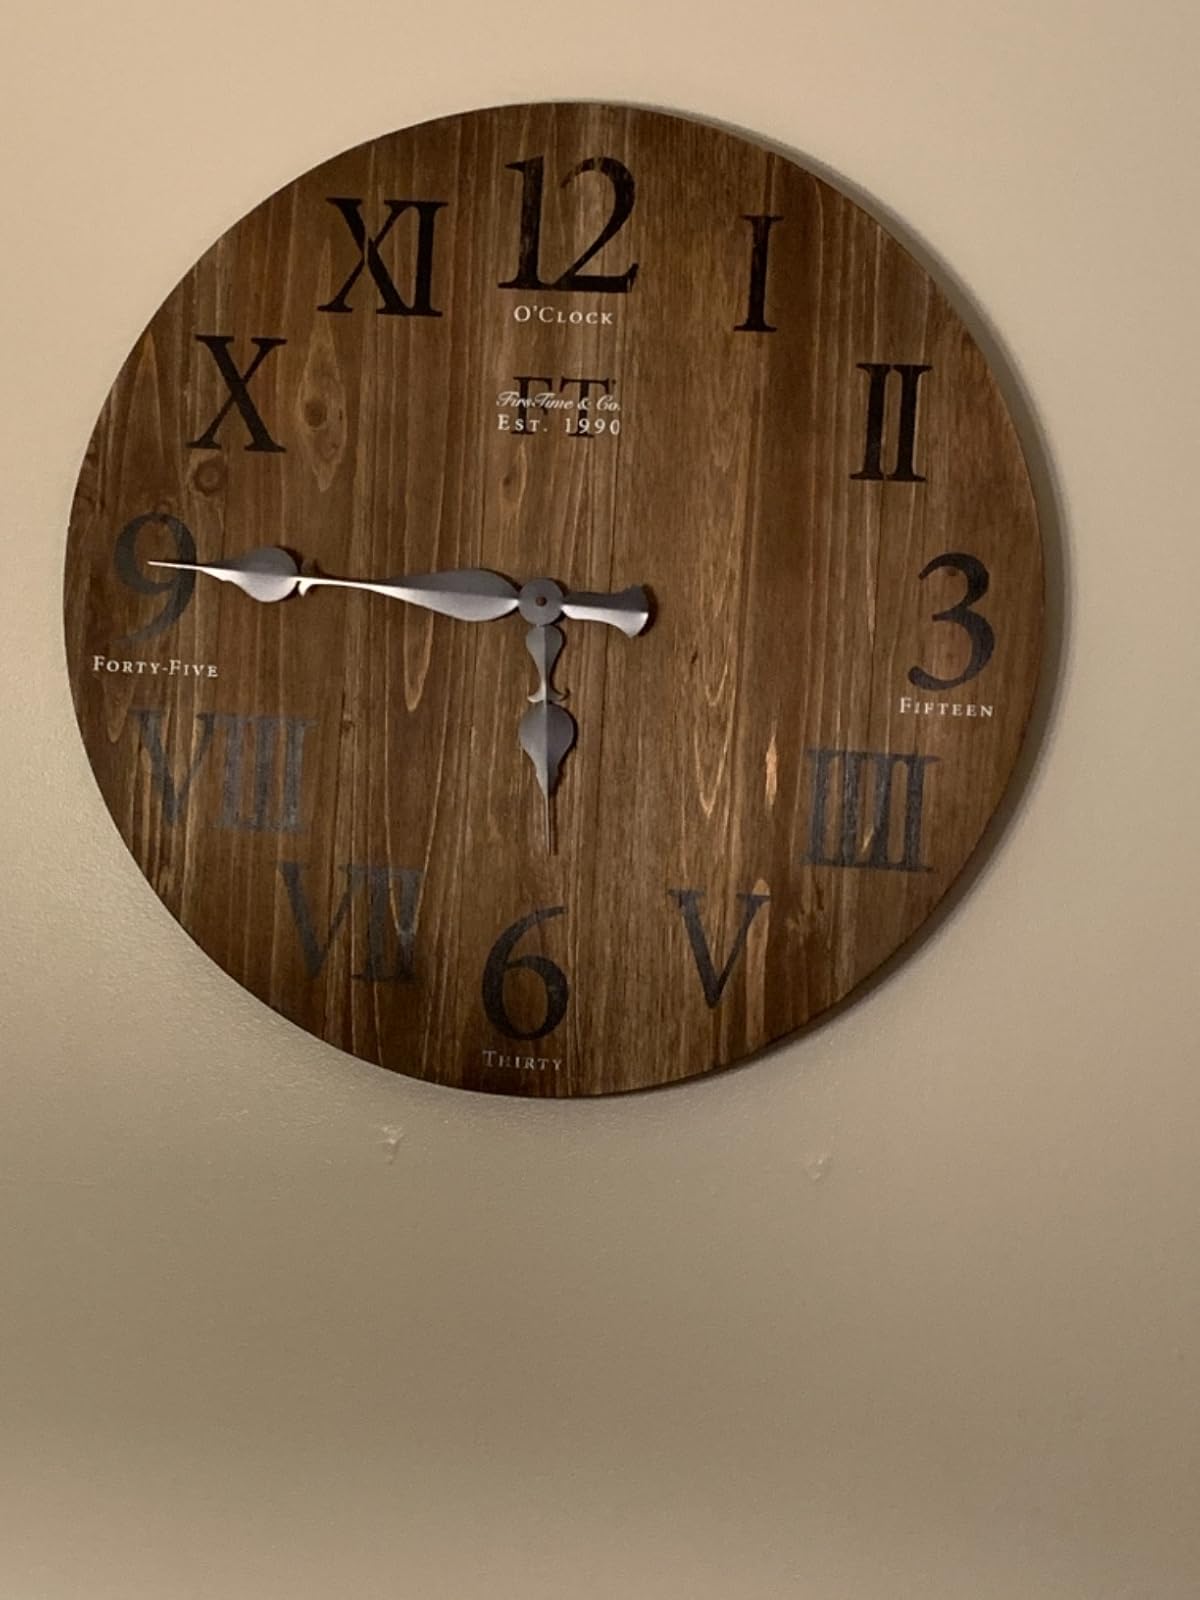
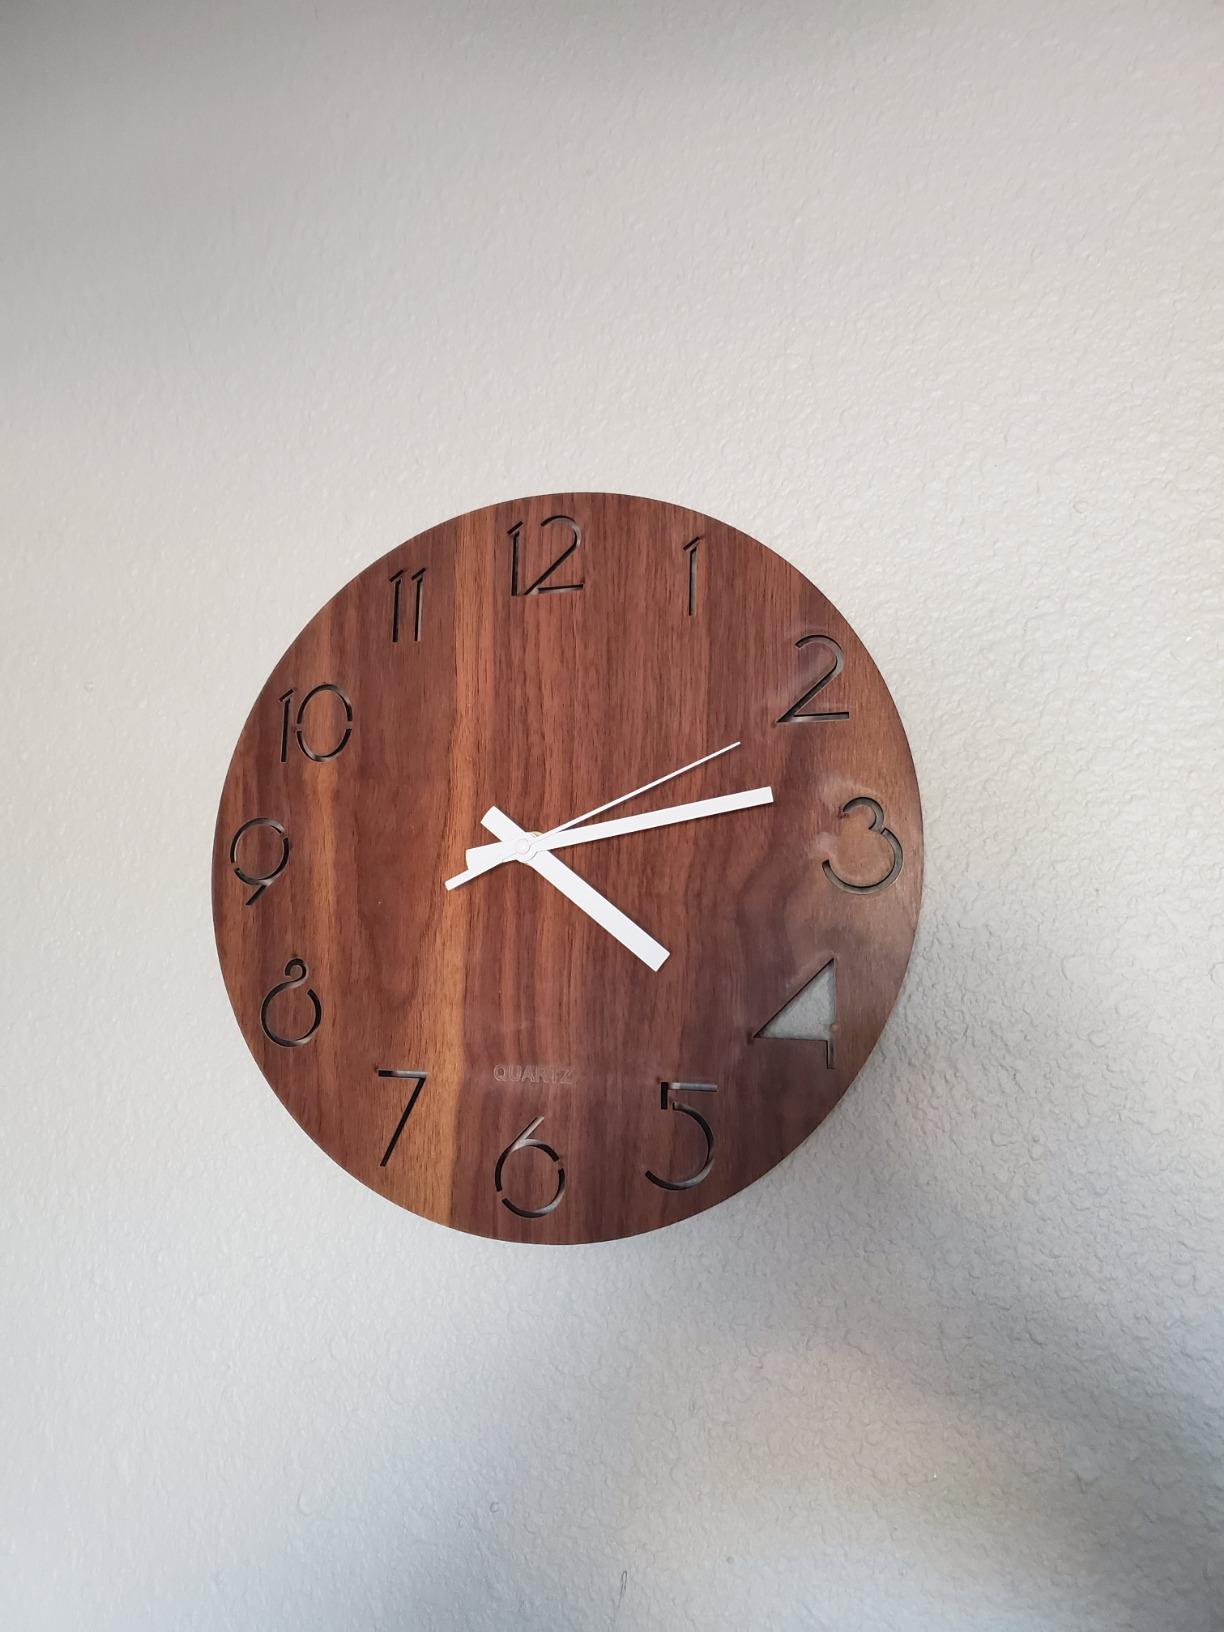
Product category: clock
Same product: no